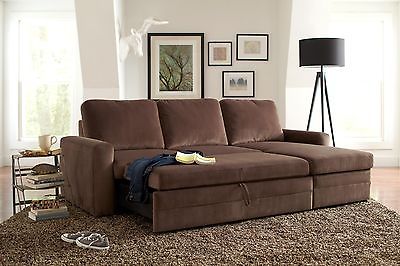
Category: sofa